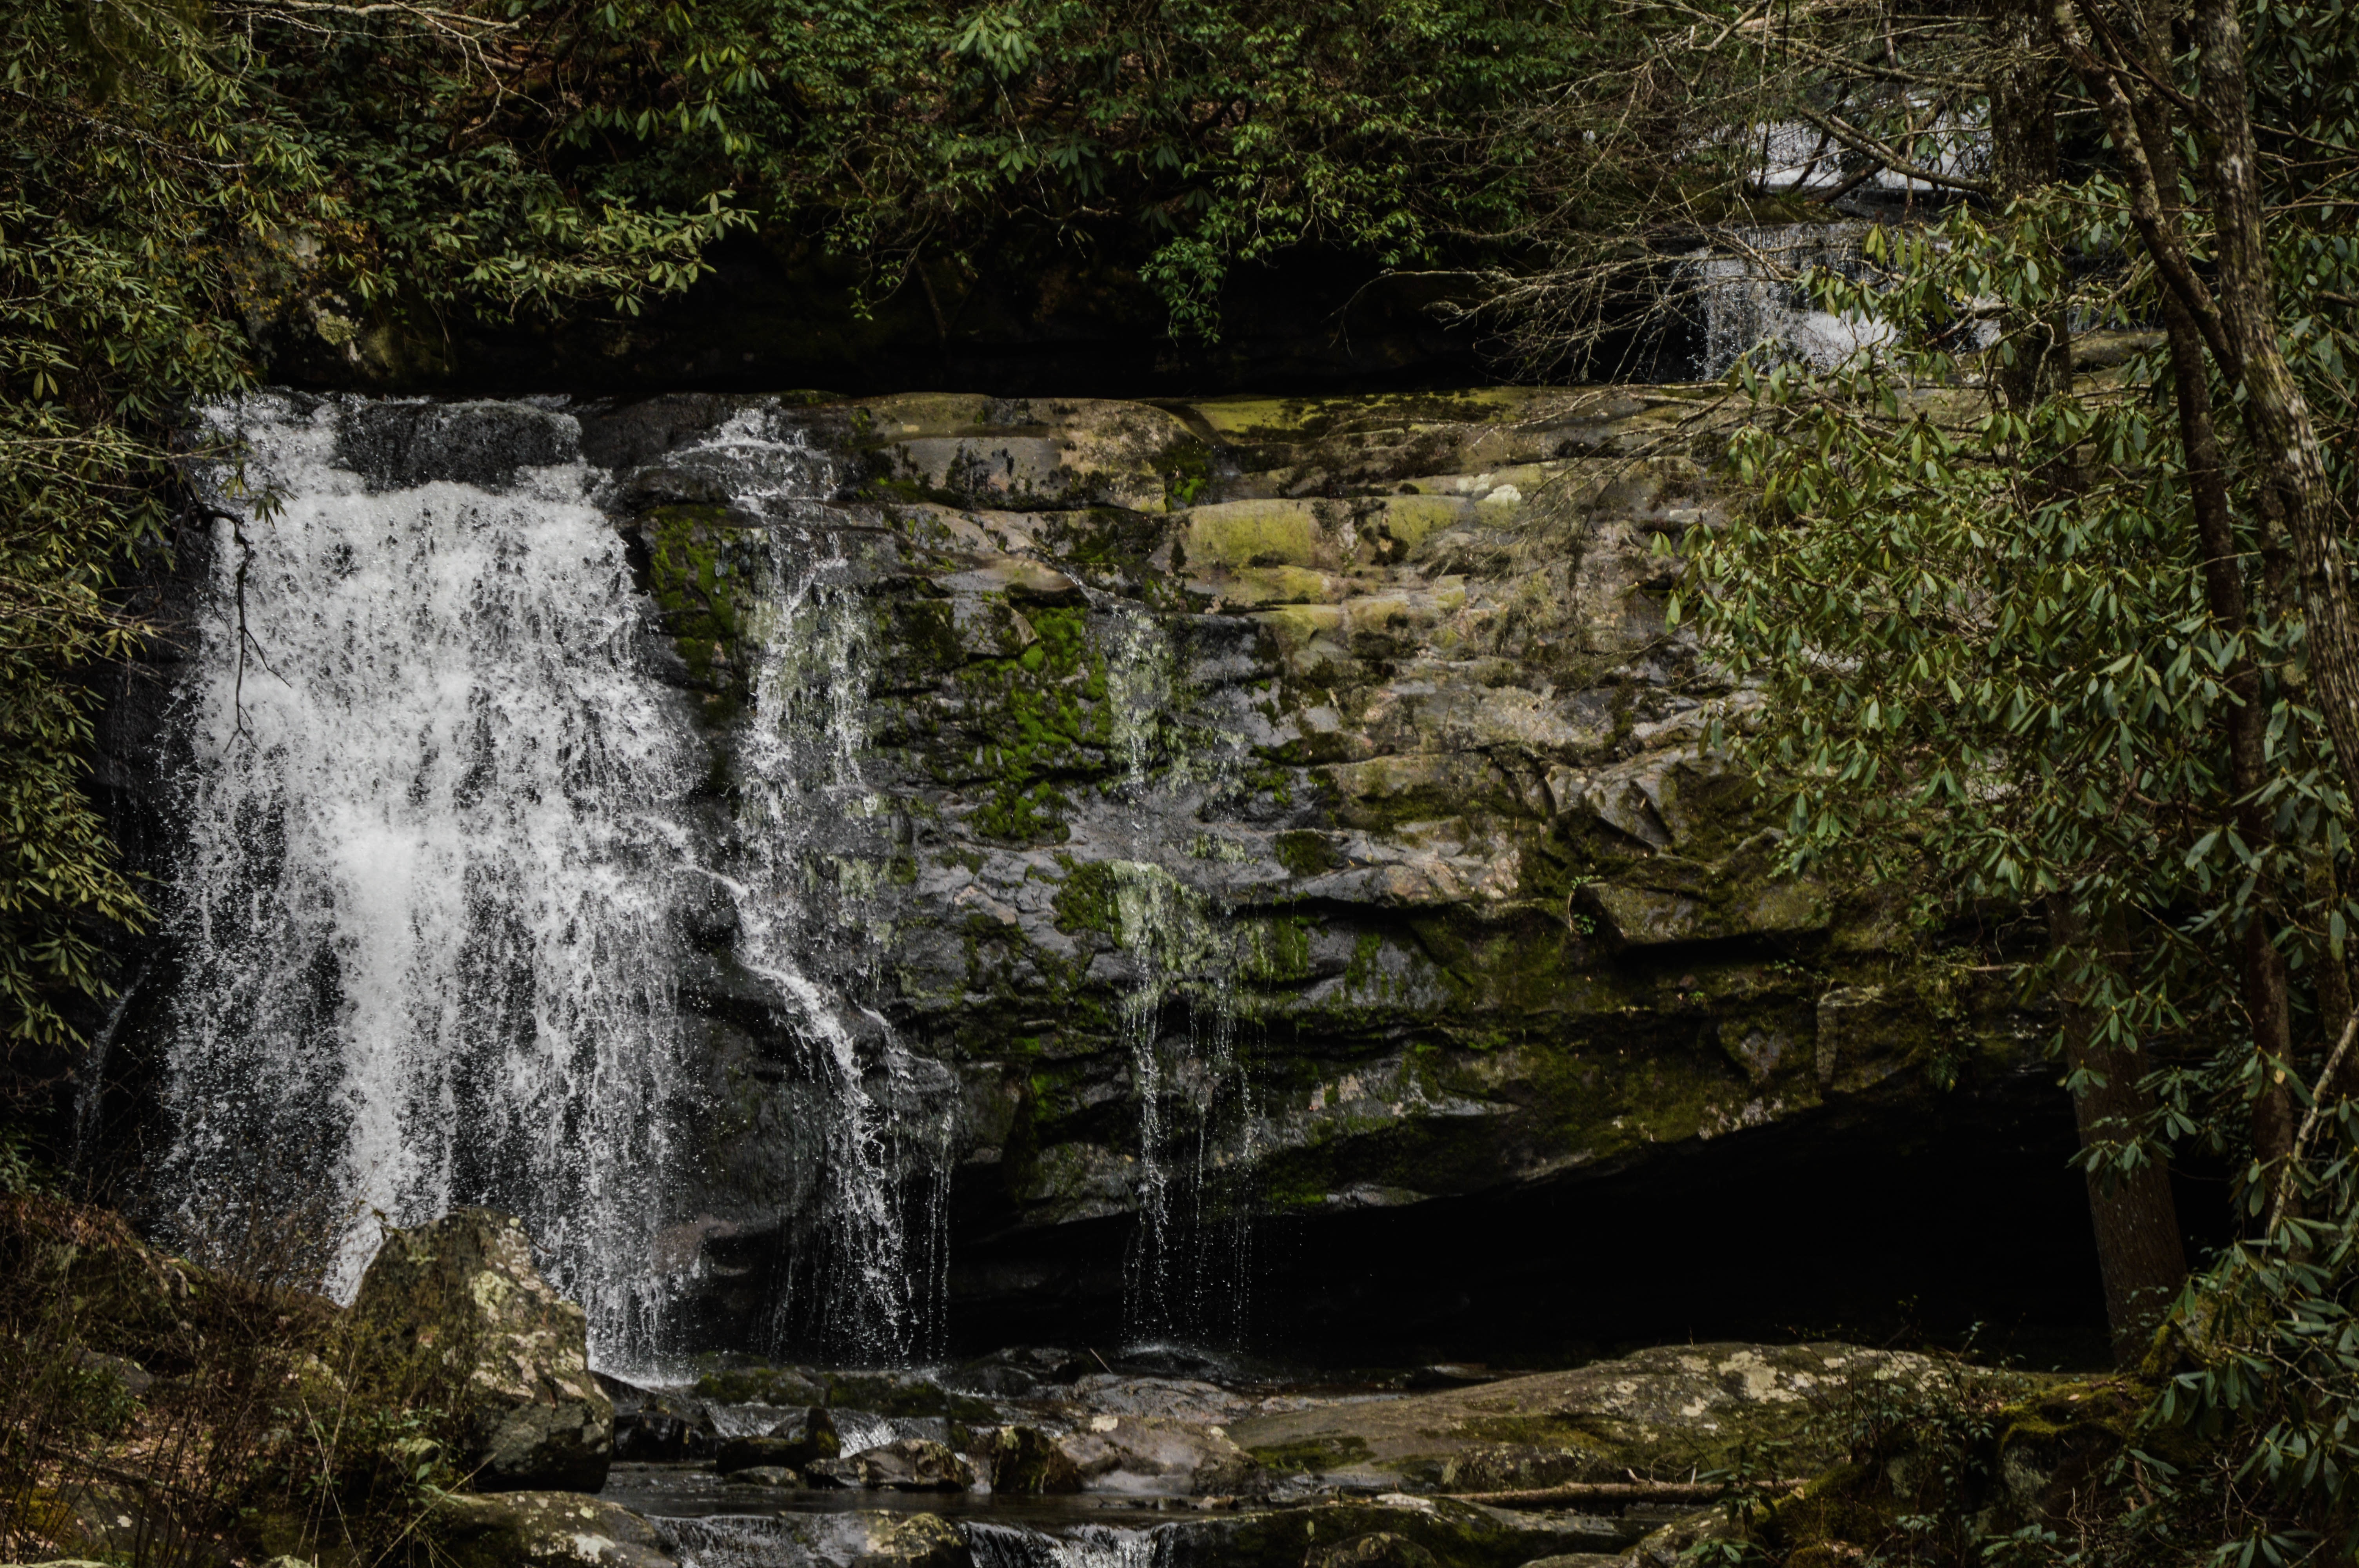
water, nature, forest, rock, waterfall, wilderness, formation, stream, body of water, rainforest, ravine, wasserfall, woodland, water feature, watercourse